Namsa Leuba

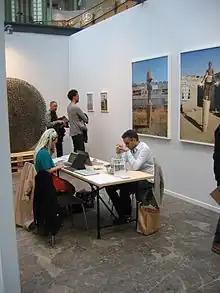
Work by Namsa Leuba

Namsa Leuba (born 1982) is a Swiss-Guinean art director and photographer. She studied at Swiss schools and afterwards at the School of Visual Arts in New York City. Her work mainly focuses on the African identity as seen through Western eyes, due to her Western education. According to an interview with “My Art Guides”, she became interested in the animistic side of Guinean culture as a child. She even visited marabouts because of her intense interest in supernatural side to Guinea. She has had her work published in several magazines including "I-D, Numéro, KALEIDOSCOPE, Foam, the Financial Times Magazine," "Interview, Vice Magazine, New York Magazine, Wallpaper*, Libération, British Journal of Photography," and "European Photography". In 2010, she won her first prize from Planche(s) contact festival de photographie de Deauville. The subjects of the majority of her work are non-professional individuals. She claims that she does much of her casting on the street. In 2021, her work was exhibited at the Halsey Institute of Contemporary Art in a show titled "Crossed Looks." It was the first solo exhibition of Leuba's work in the United States and included photographs taken in Guinea, South Africa, Nigeria, Benin, and Tahiti.